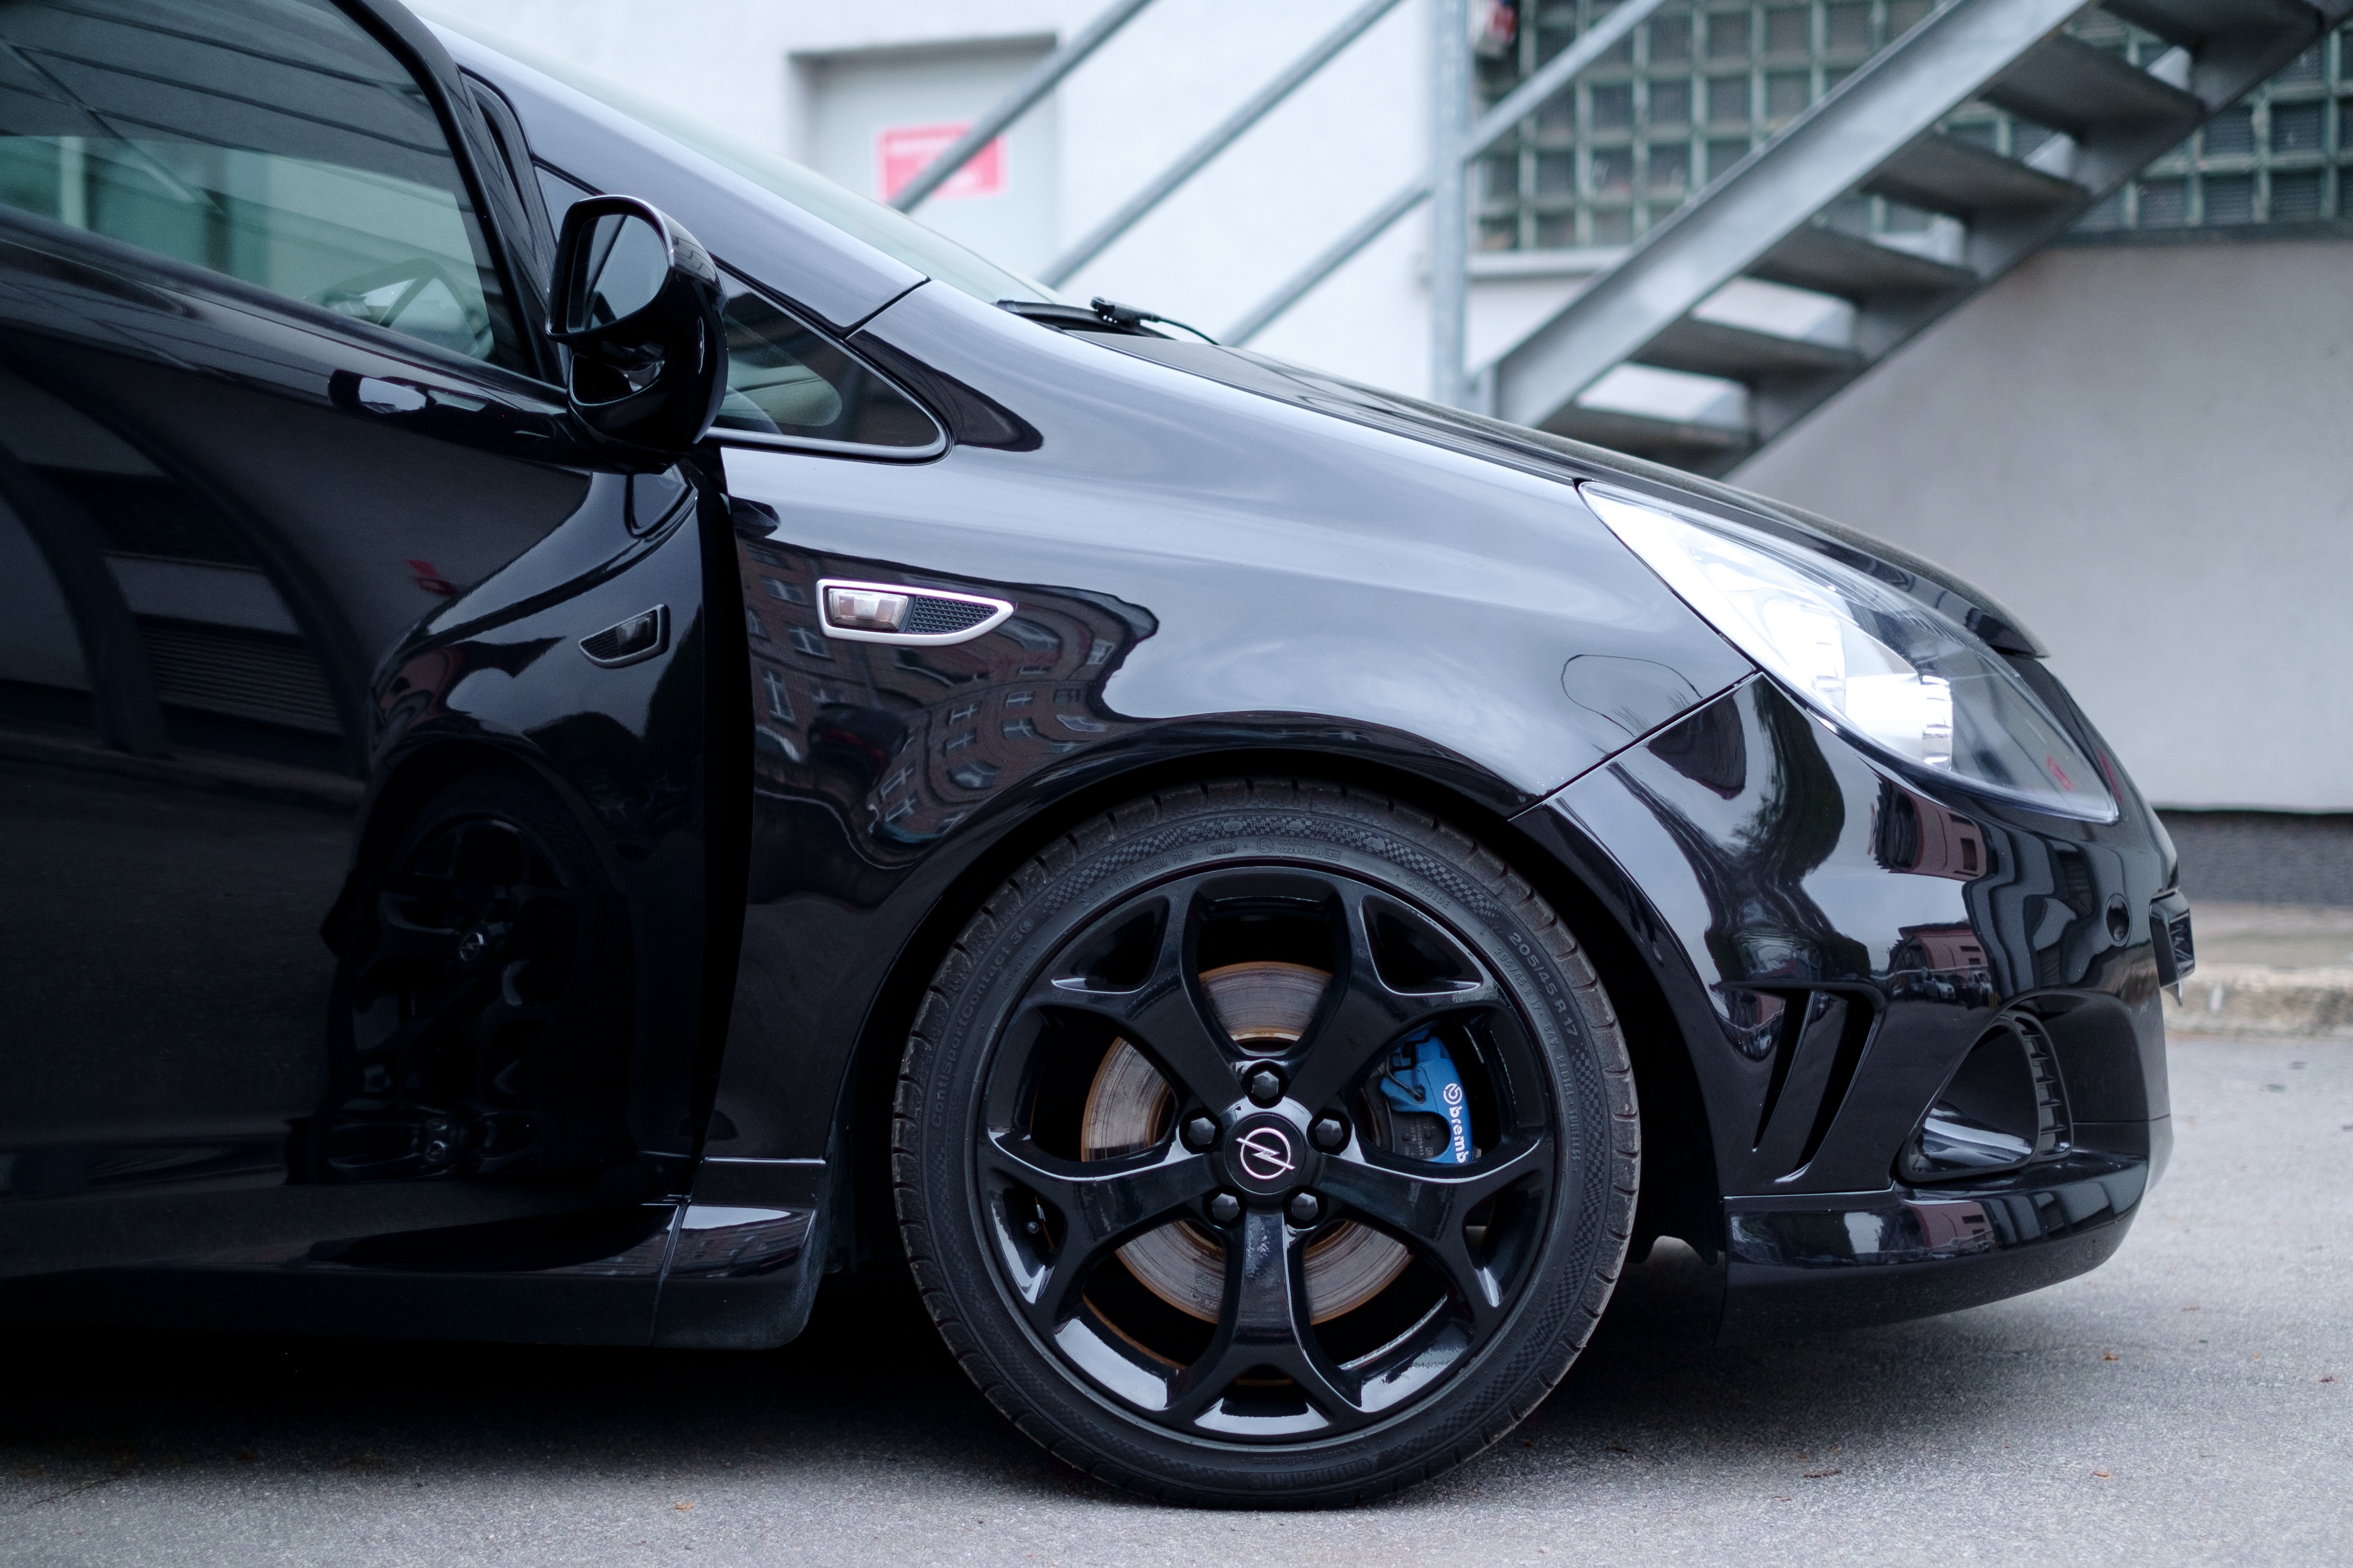
technology, sport, car, wheel, automobile, transportation, transport, vehicle, show, metal, auto, business, modern, automotive, sports car, bumper, race car, ford, luxury, design, rim, motor, sedan, new, style, elegant, vechicle, presentation, turbo, opel, mechanic, benz, sport utility vehicle, limited, land vehicle, automobile make, automotive exterior, compact car, automotive design, mid size car, world rally car, supermini